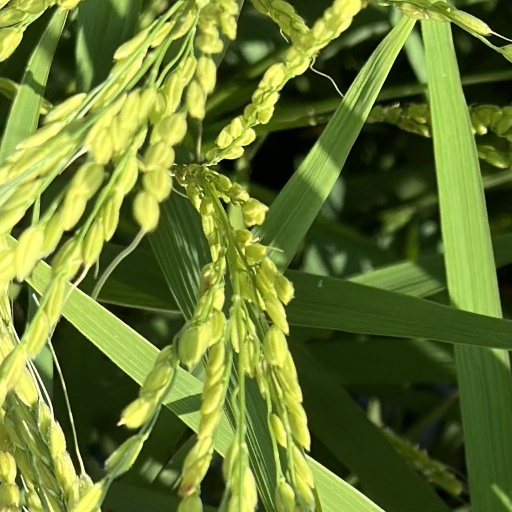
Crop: rice